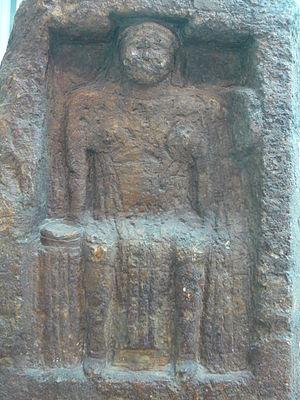
Cybèle est une divinité d’origine phrygienne, adoptée d'abord par les Grecs puis par les Romains, personnifiant la nature sauvage. Elle est présentée comme « Magna Mater », Grande Déesse, Déesse mère ou encore Mère des dieux. C’est l’une des plus grandes déesses de l’Antiquité au Proche-Orient, en Asie centrale et mineure.